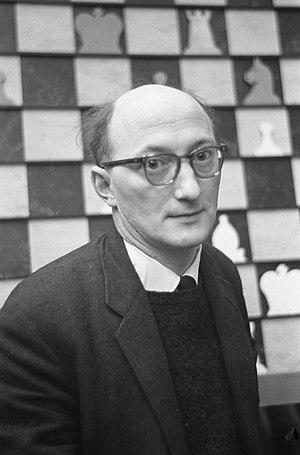
Tjeerd Daniel van Scheltinga est un joueur d'échecs néerlandais. La fédération internationale des échecs lui décerna le titre de maître international en 1950. Il remporta deux fois le tournoi de Beverwijk. Il termina trois fois deuxième du championnat d'échecs des Pays-Bas, derrière Max Euwe.